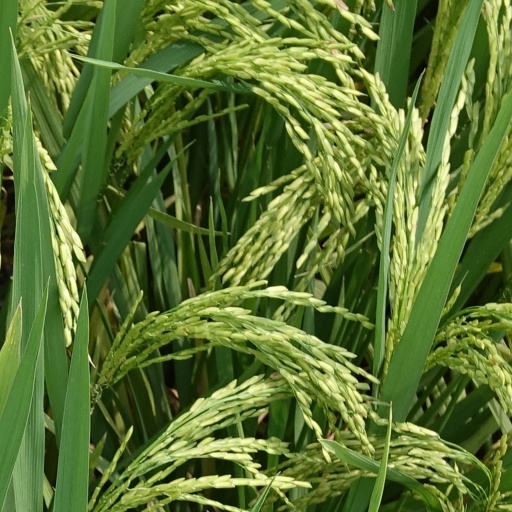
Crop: rice